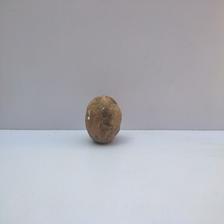
Size: Spoiled